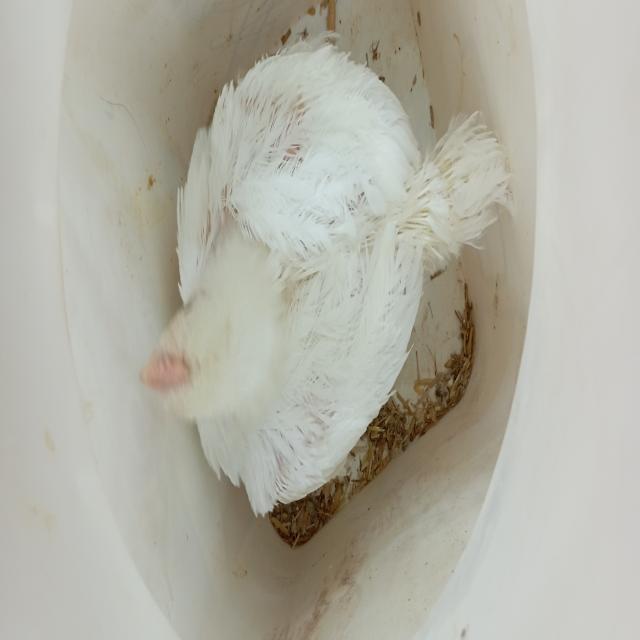
Weight: 1484 g